Sodium dodecyl sulfate

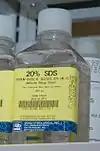
Bottle of 20% sodium dodecyl sulfate in distilled water for use in the laboratory

The critical micelle concentration (CMC) in water at 25 °C is 8.2 mM, and the aggregation number at this concentration is usually considered to be about 62. The micelle ionization fraction (α) is around 0.3 (or 30%).